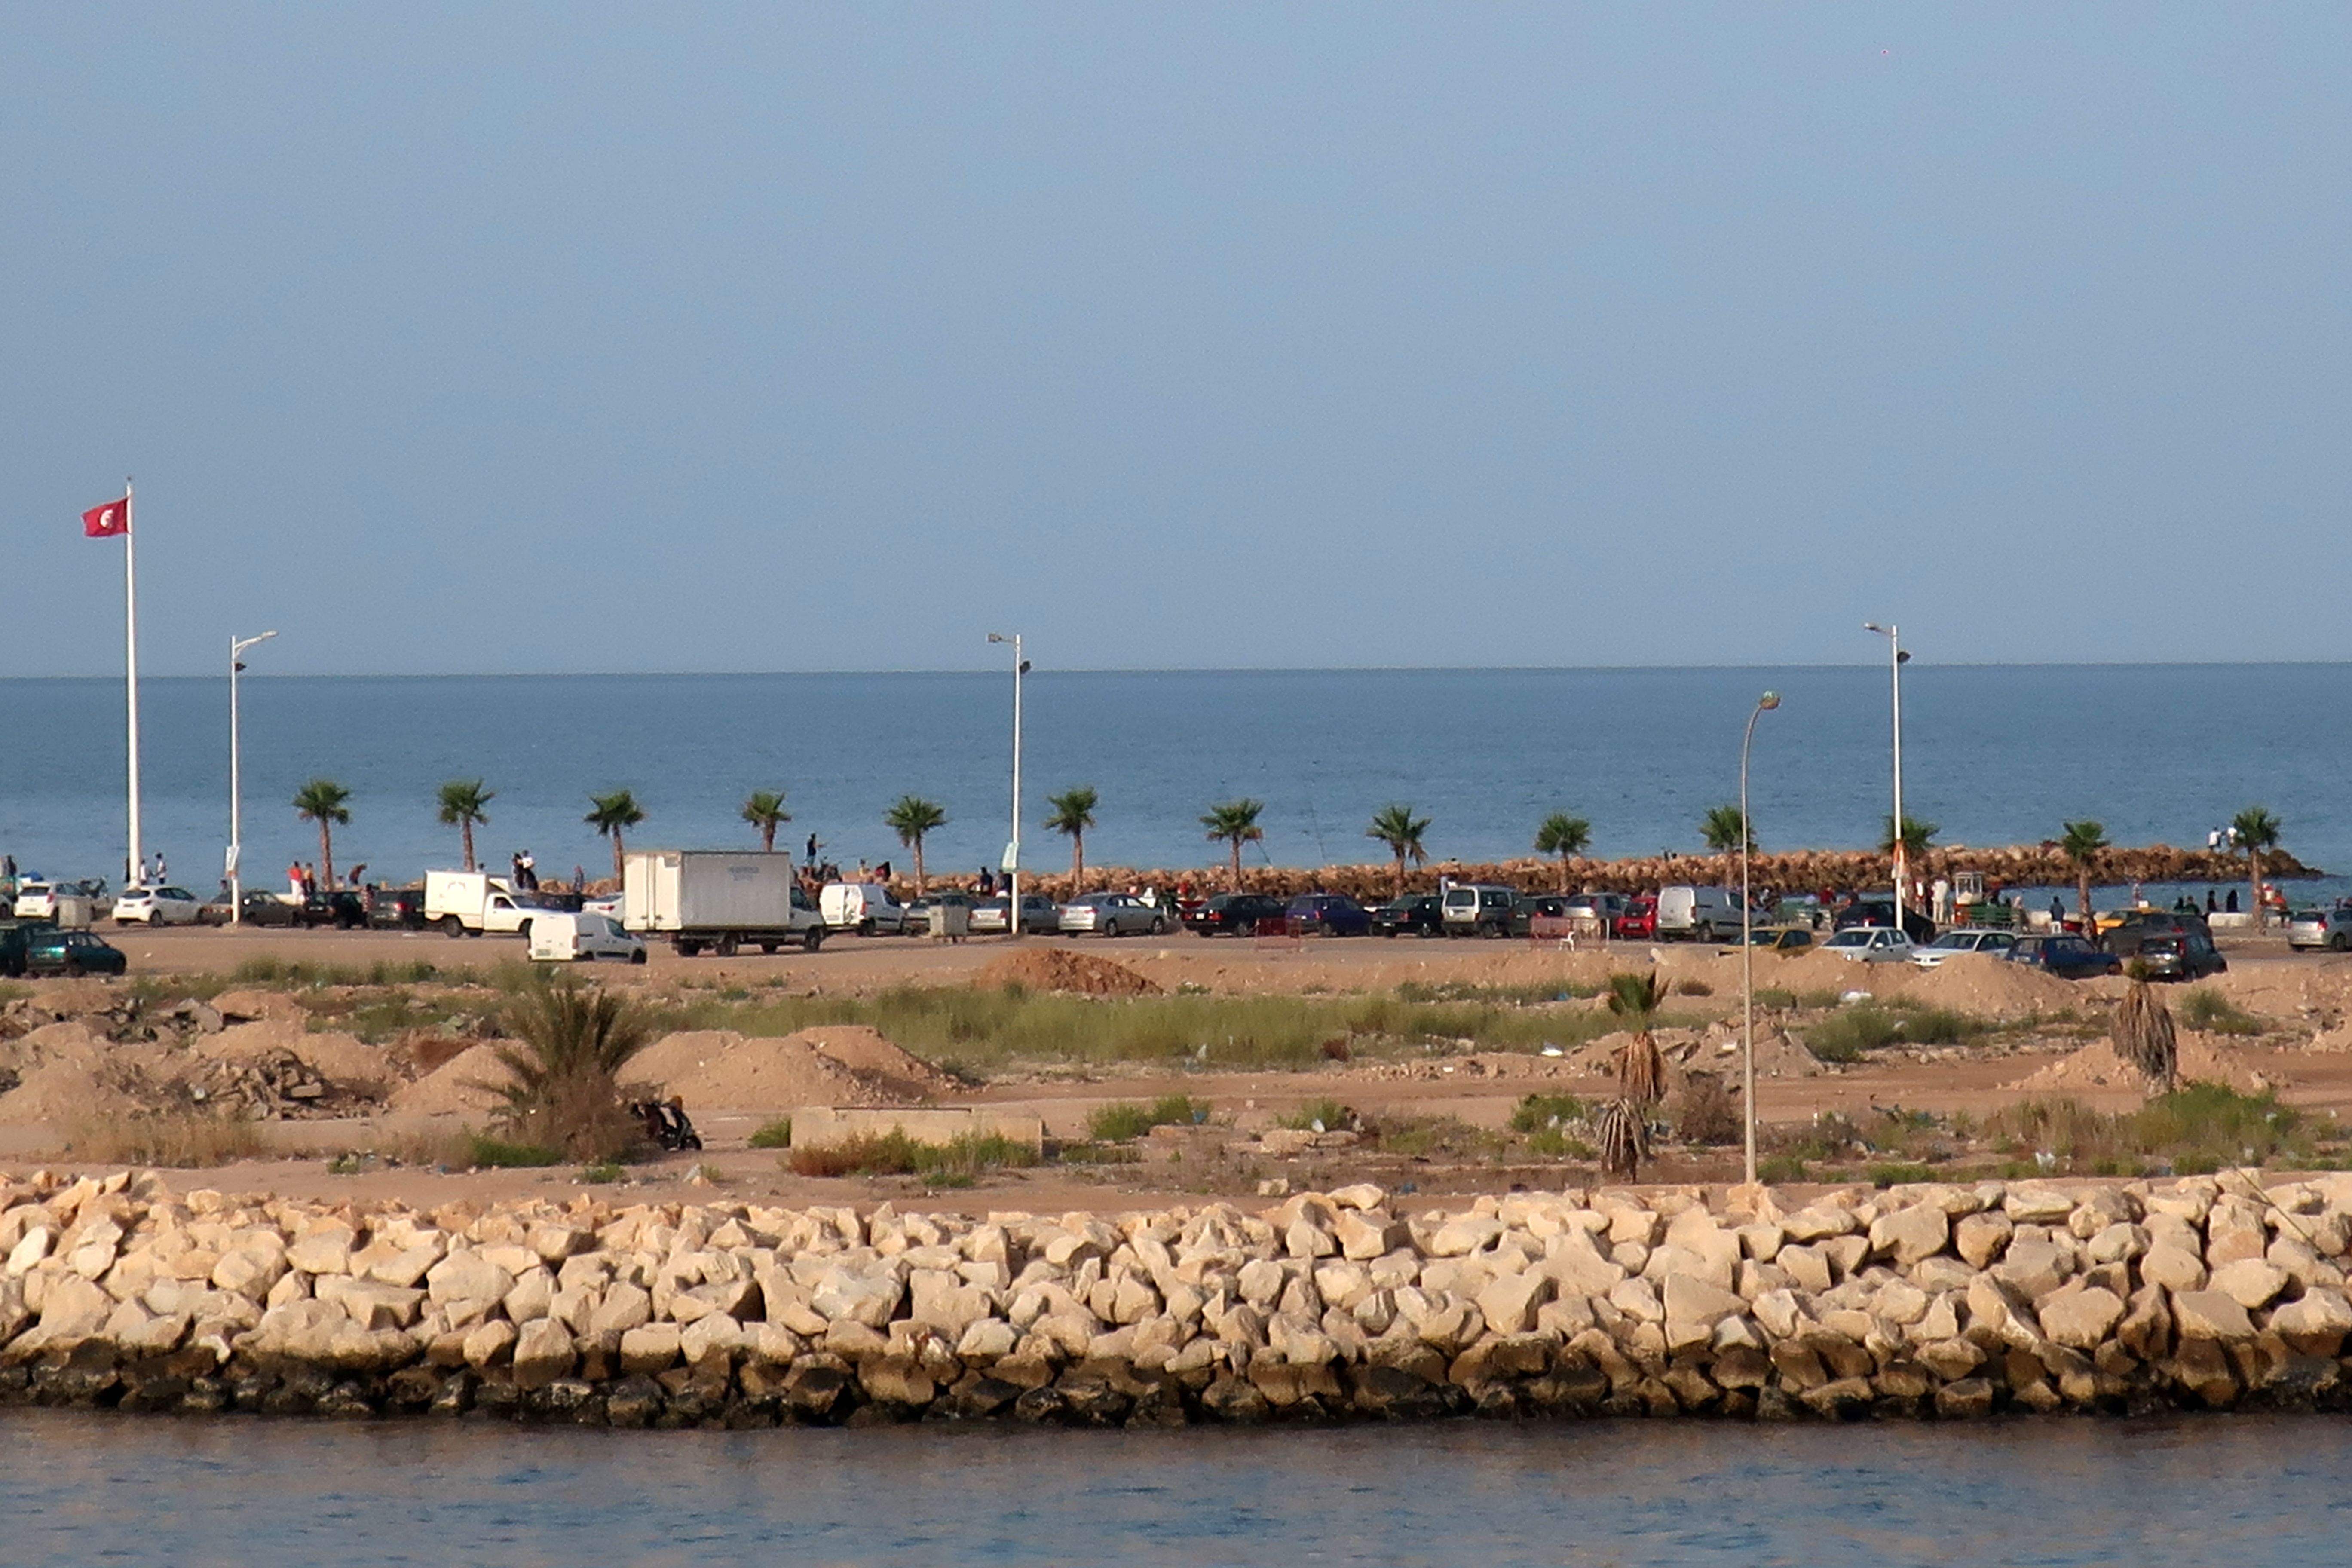
sea, water, palm, sky, ecoregion, natural environment, coastal and oceanic landforms, horizon, beach, calm, shore, wind wave, sand, lake, rock, coast, wind, ocean, tourism, bay, wave, vacation, channel, seabird, inlet, levee, headland, pole, landscape, soil